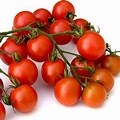
Label: tomato